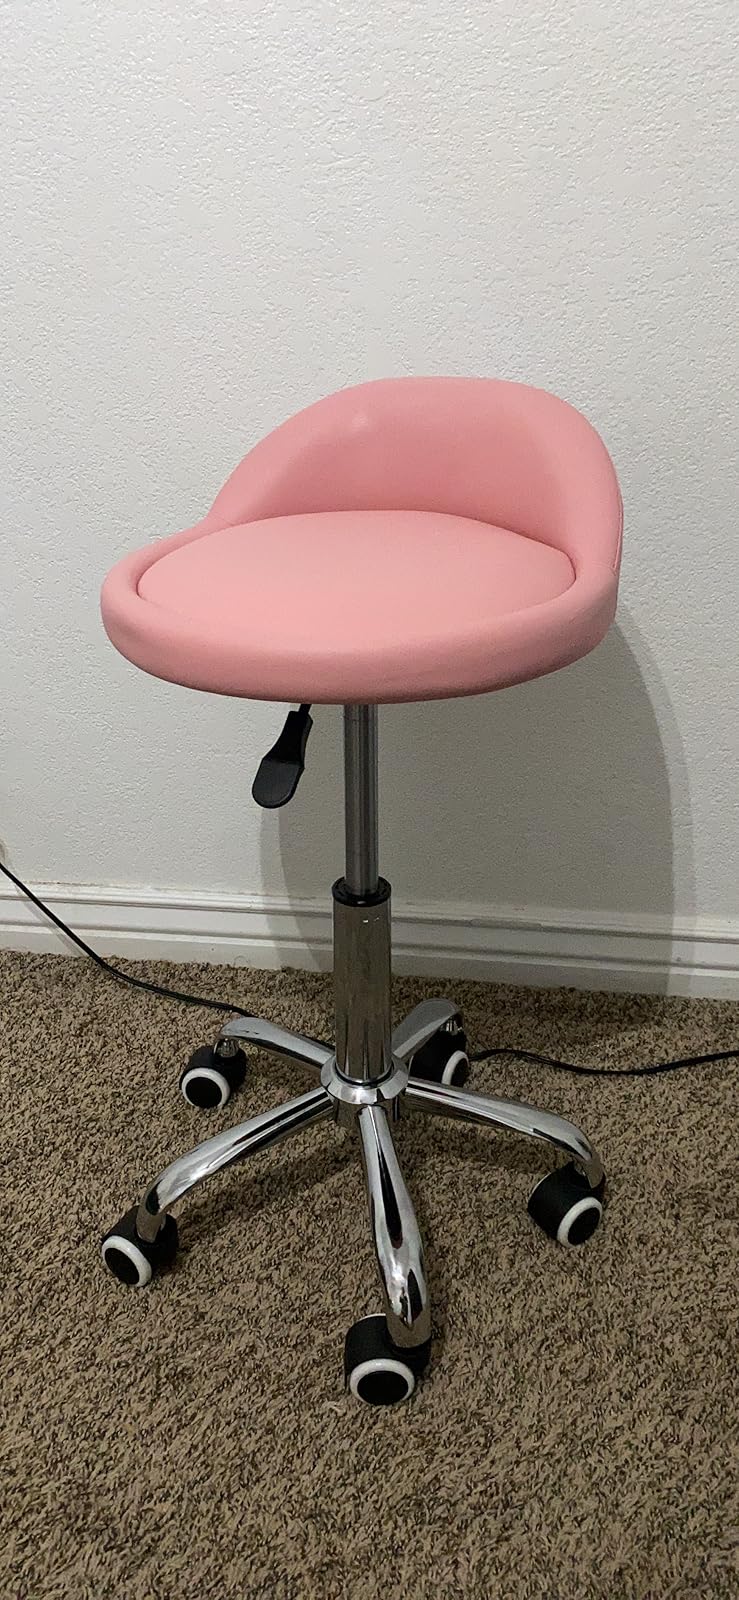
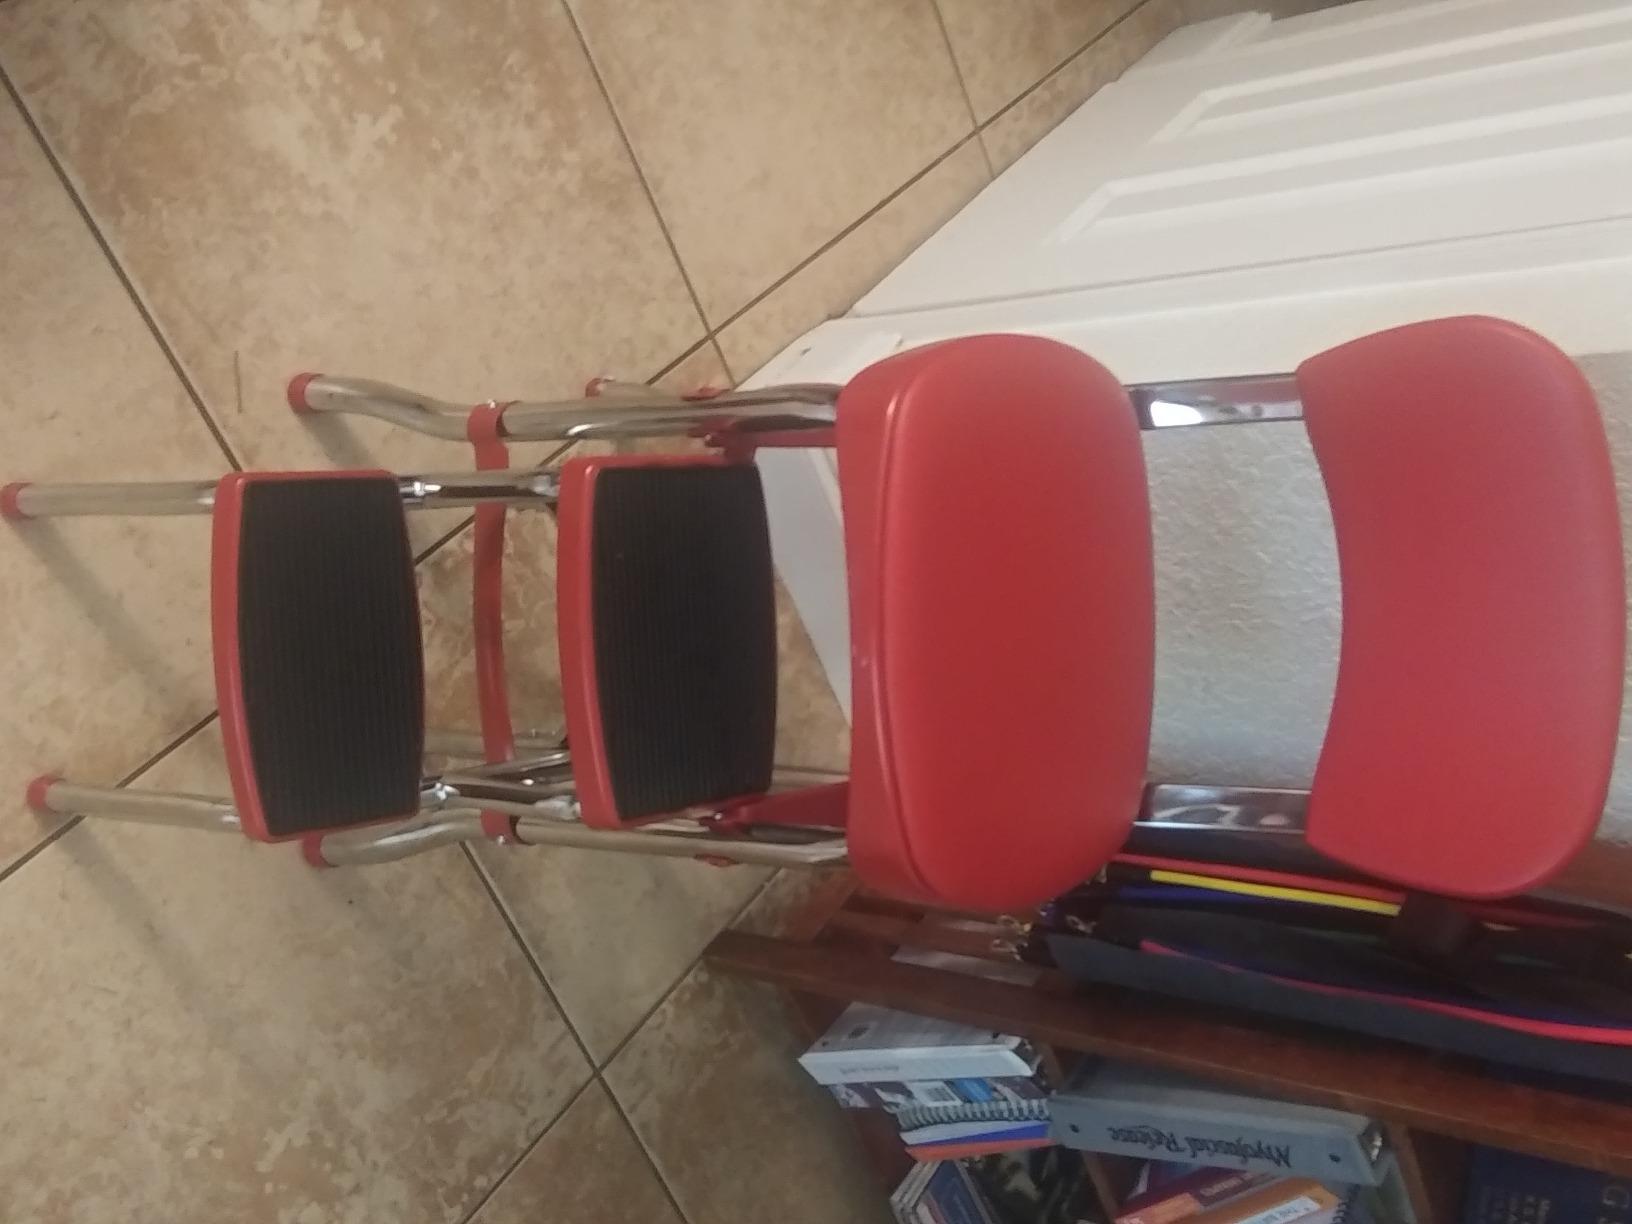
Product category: items_chair
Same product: no